Warren Giles

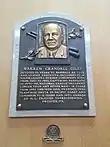
Plaque of Warren Giles at the Baseball Hall of Fame

Giles was elected to the Cincinnati Reds Hall of Fame in and to the National Baseball Hall of Fame by the Veterans Committee, shortly after his death, in .